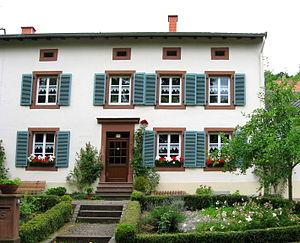
Hemmersdorf est un quartier de la commune de Rehlingen-Siersburg en Sarre. Cette localité est issue d'une fusion en 1937 des anciens villages de Groß-Hemmersdorf et Kerprich-Hemmersdorf.
L’habitat lorrain dont l’aire s’étend au-delà de la région lorraine se définit dans les grandes lignes par la prédominance du village-rue composé de maisons blocs plus ou moins jointives. L’organisation interne de la maison unifaîtière se fait par des travées souvent profondes perpendiculaires à la rue. La cuisine dans la travée habitation occupe une place centrale comme lieu de vie spontané et comme espace distributeur vers les autres pièces. La maison d’esprit lorrain offre généralement le mur gouttereau côté rue de sorte que les ouvertures permettent de lire la façade travée par travée.